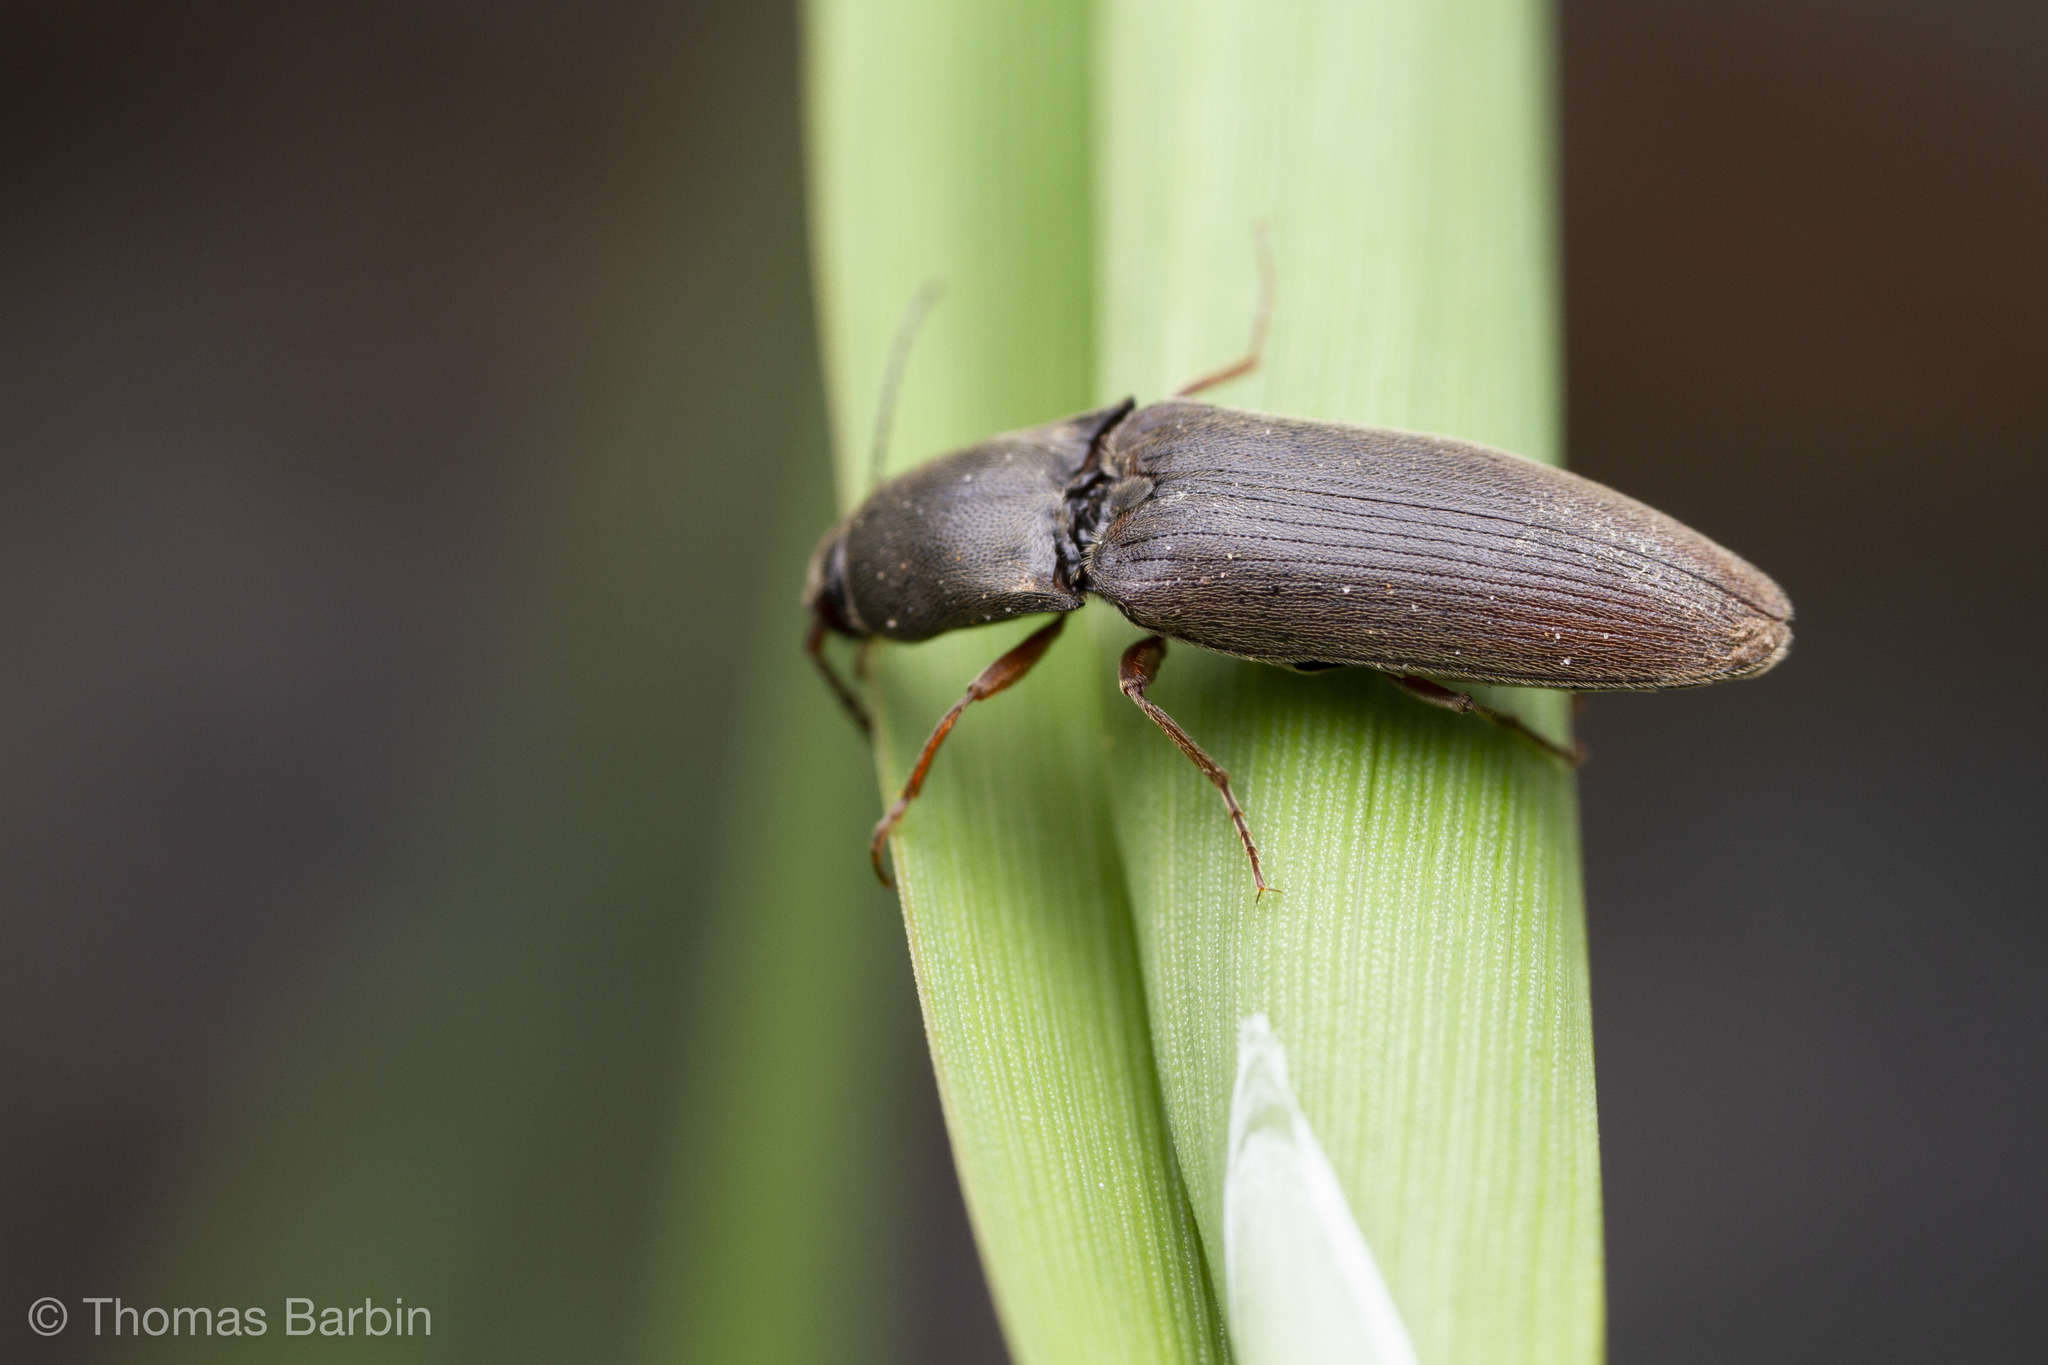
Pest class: clickbeetles_wireworms